Tropical cyclones in India

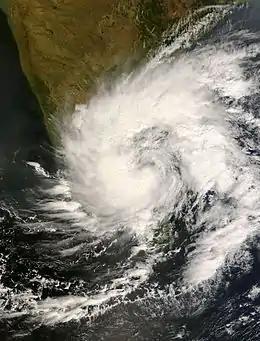
Cyclone Nisha about to make landfall

The season was above average with five cyclones forming with two making Indian landfall and one threatening the coast of India.